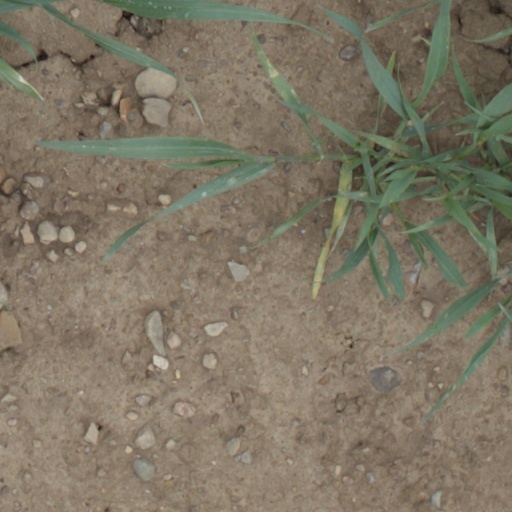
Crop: wheat